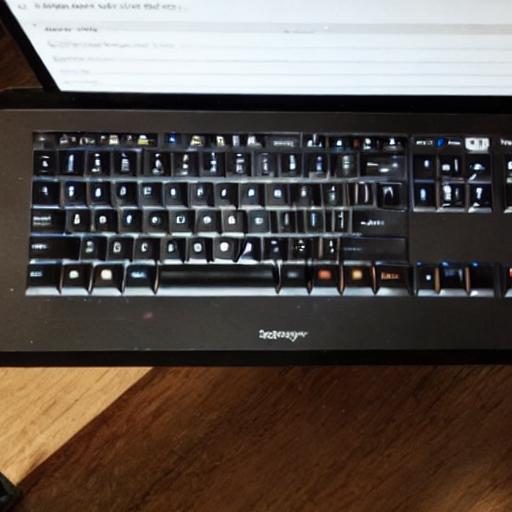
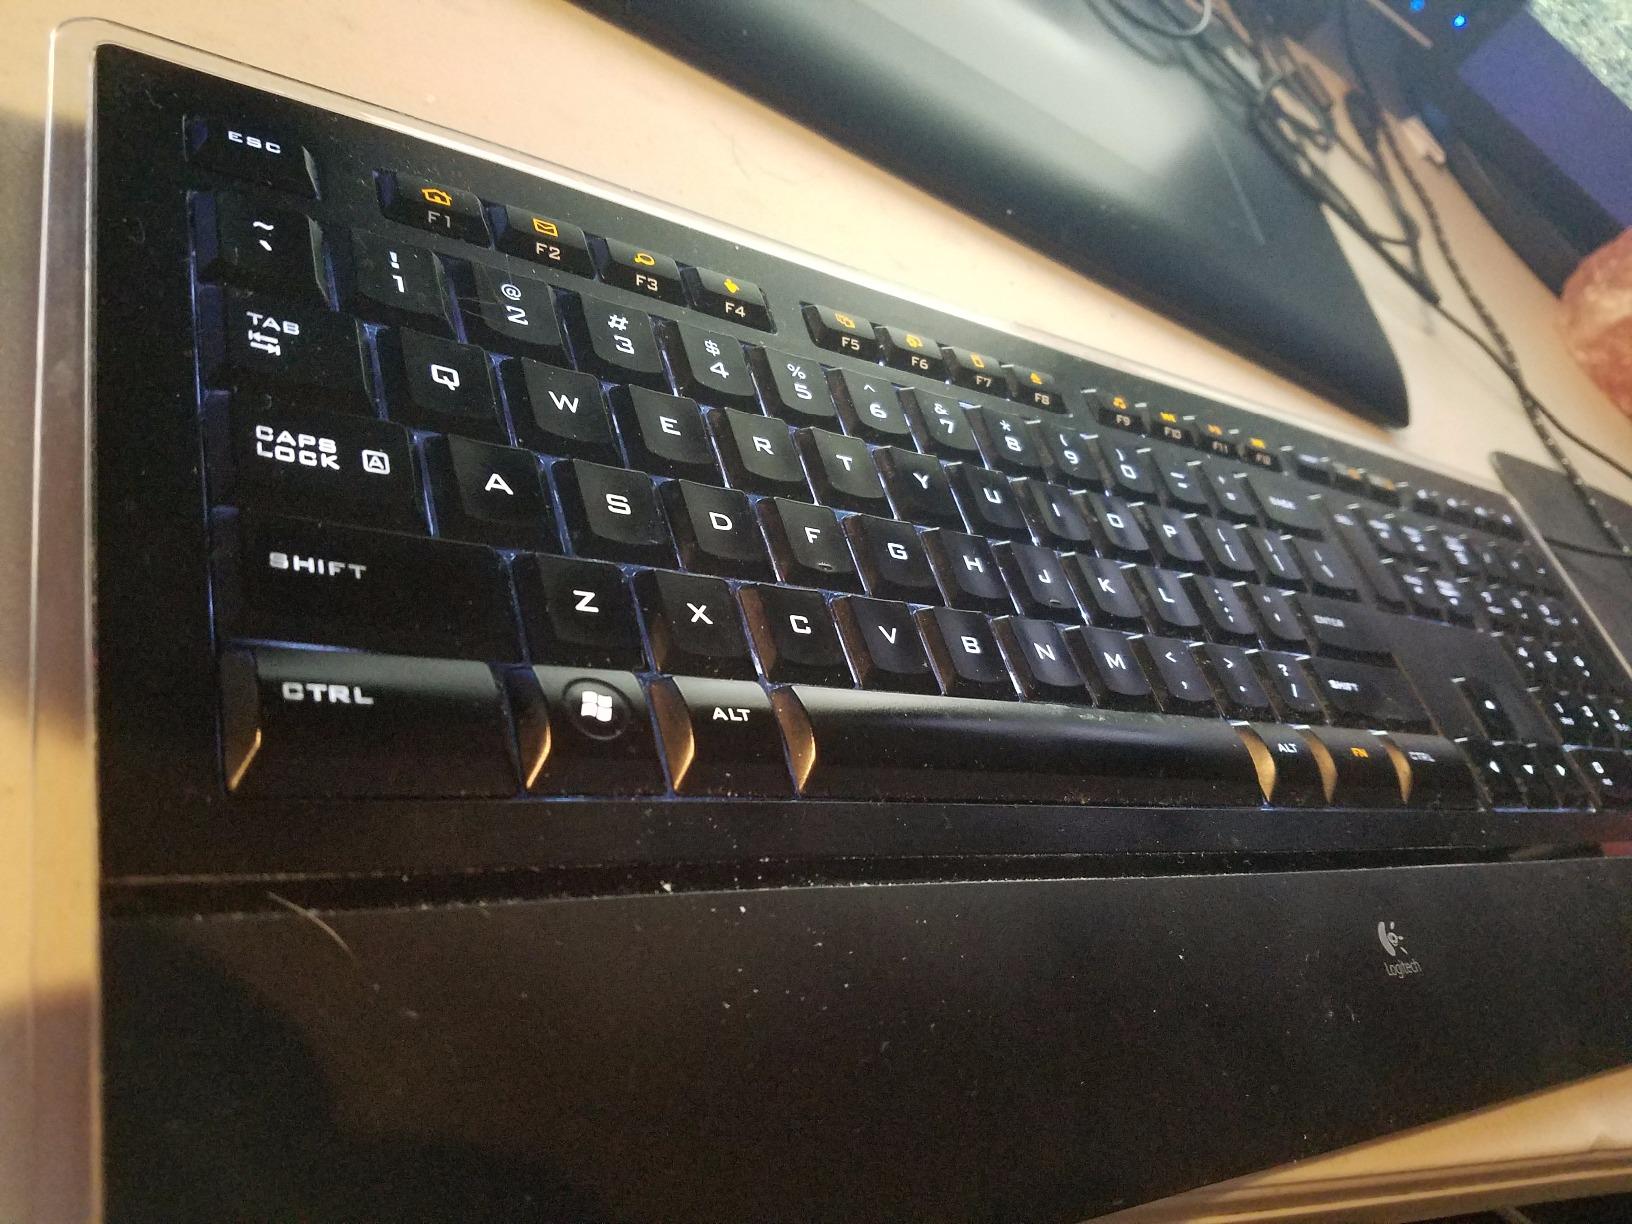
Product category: keyboard
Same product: no